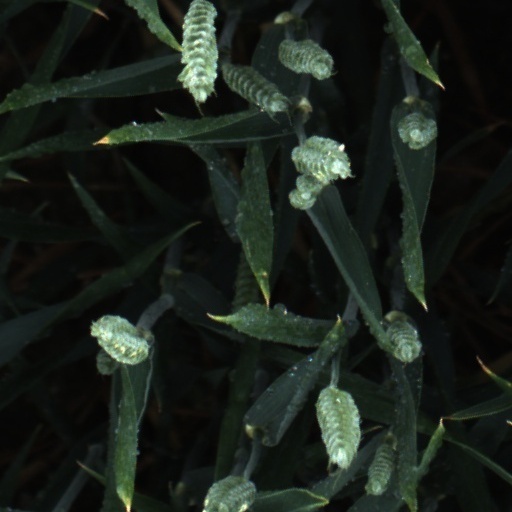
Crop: wheat